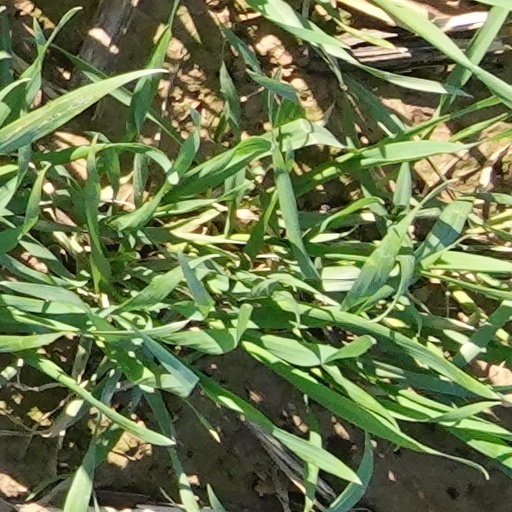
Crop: wheat